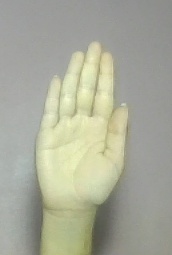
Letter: seen